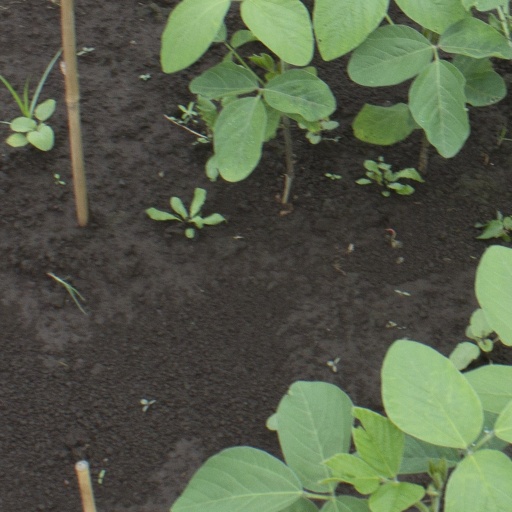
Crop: soybean